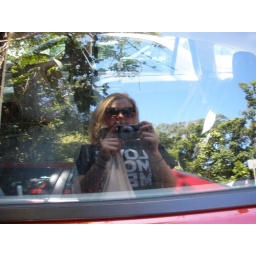
in Kauai, rental car window